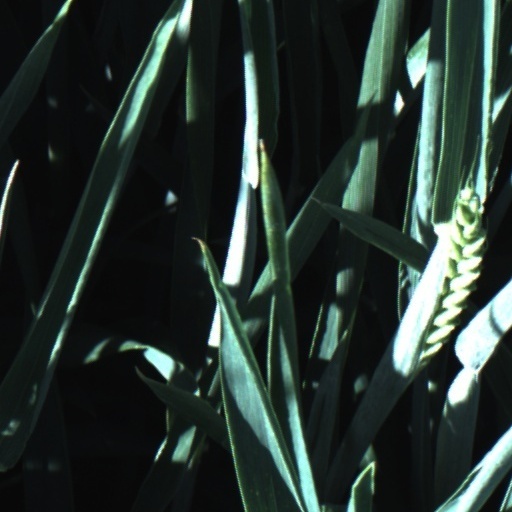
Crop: wheat